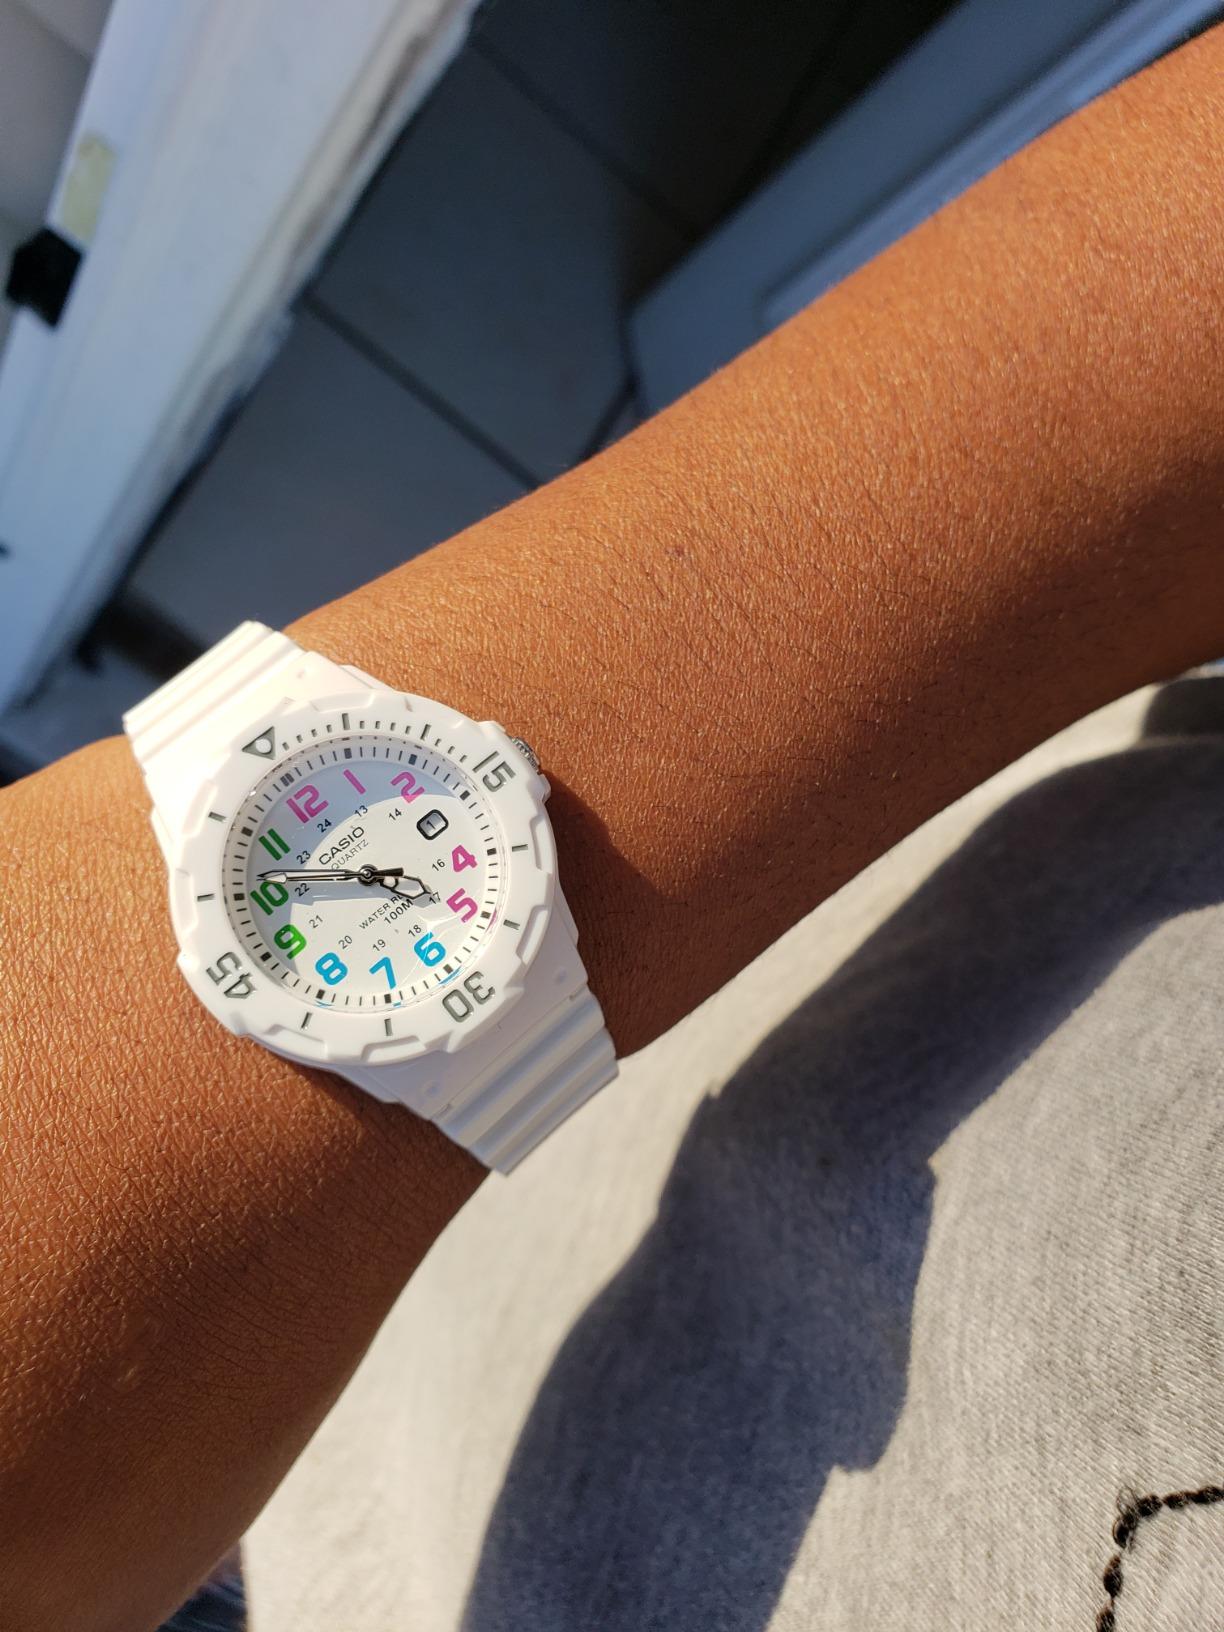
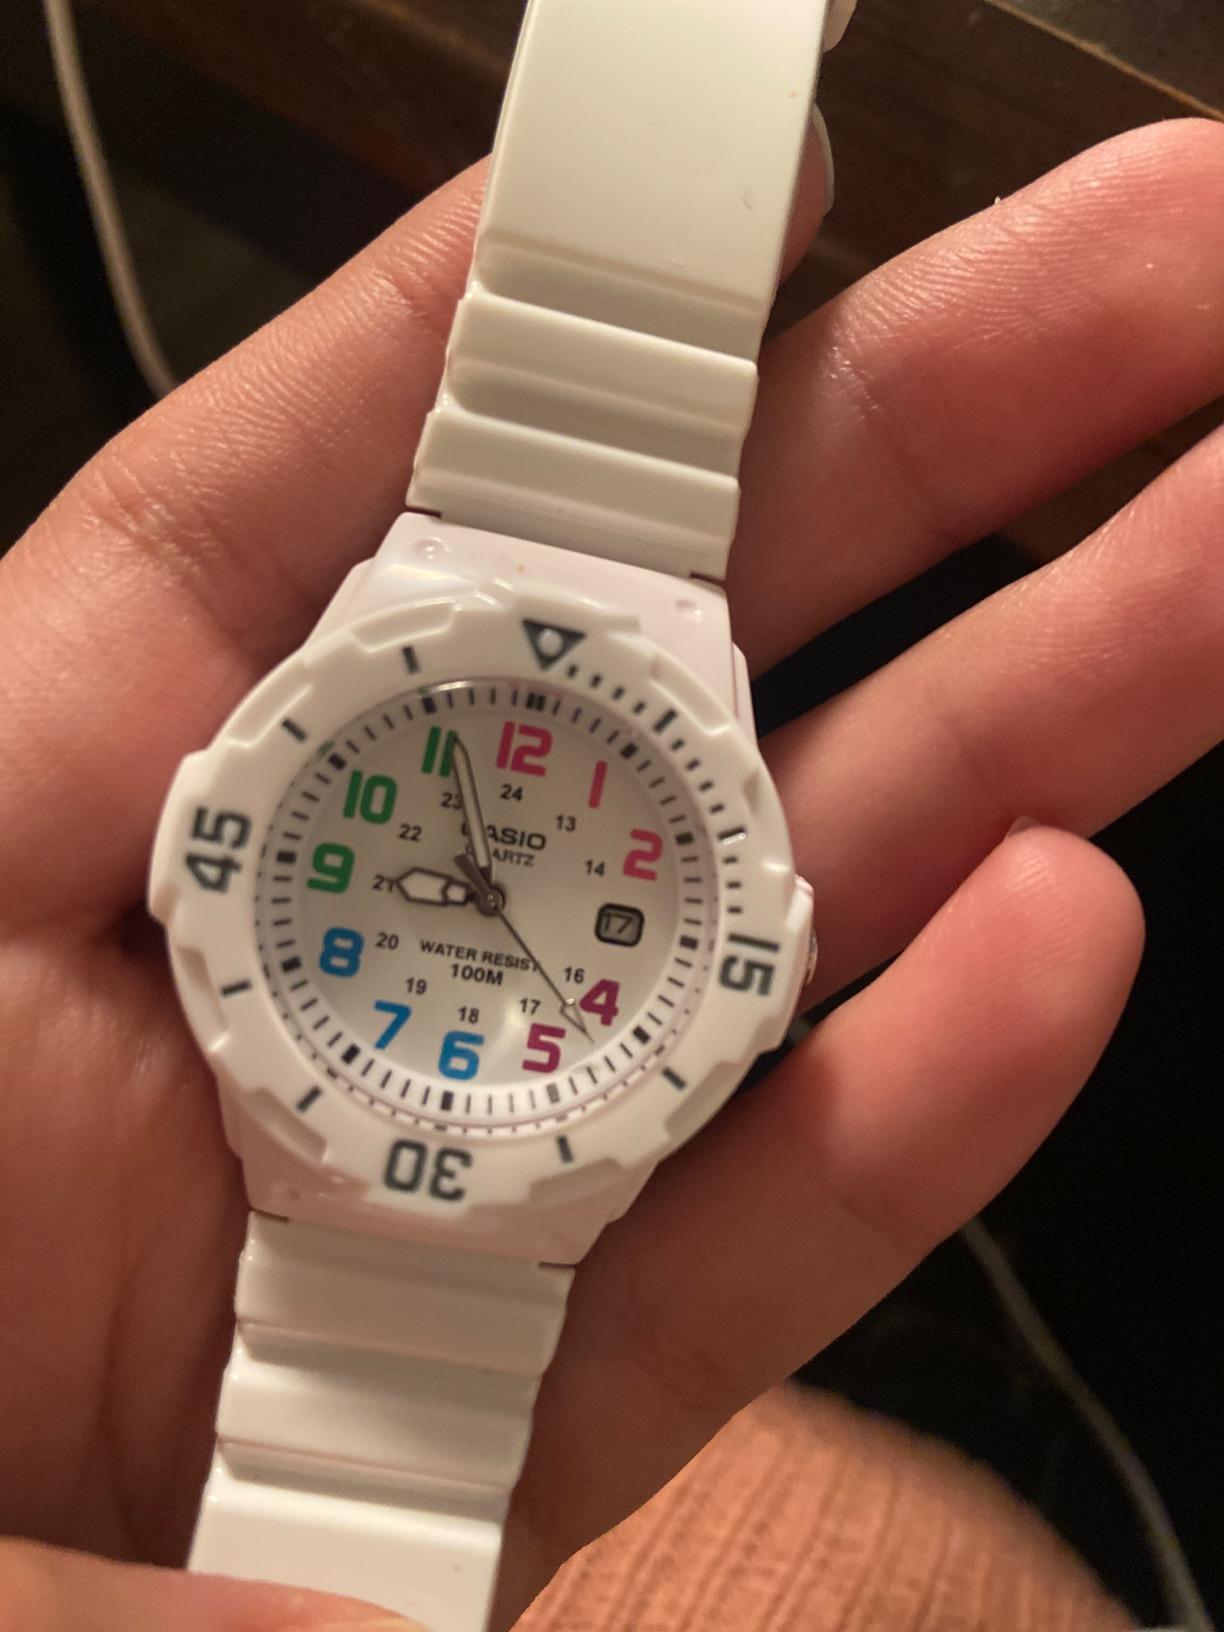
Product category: accessories_watch
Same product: yes